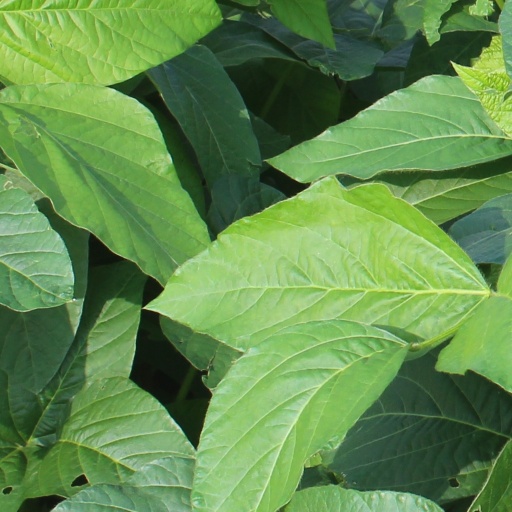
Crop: soybean